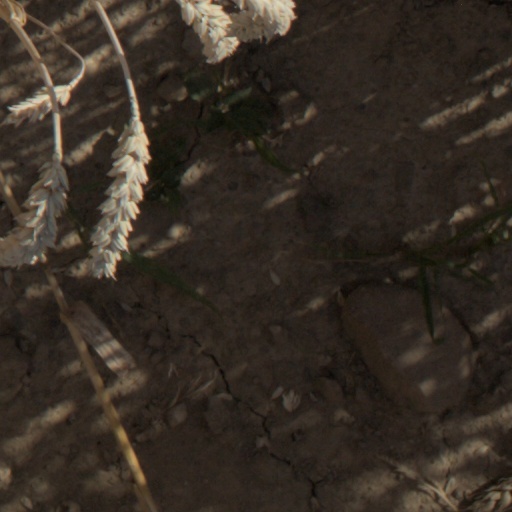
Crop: wheat